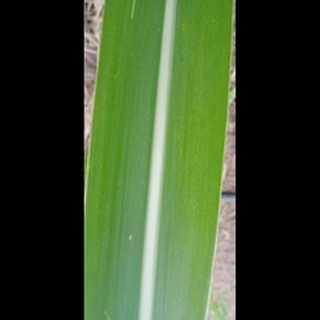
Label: healthy_sugarcane